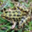
Label: frog